Five Post Oak Park

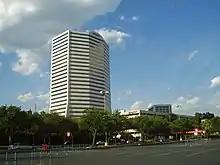
Five Post Oak Park

Five Post Oak Park is a skyscraper in Houston, Texas. The building, with Class A office space, has the headquarters of Amegy Bank and Willbros Group.